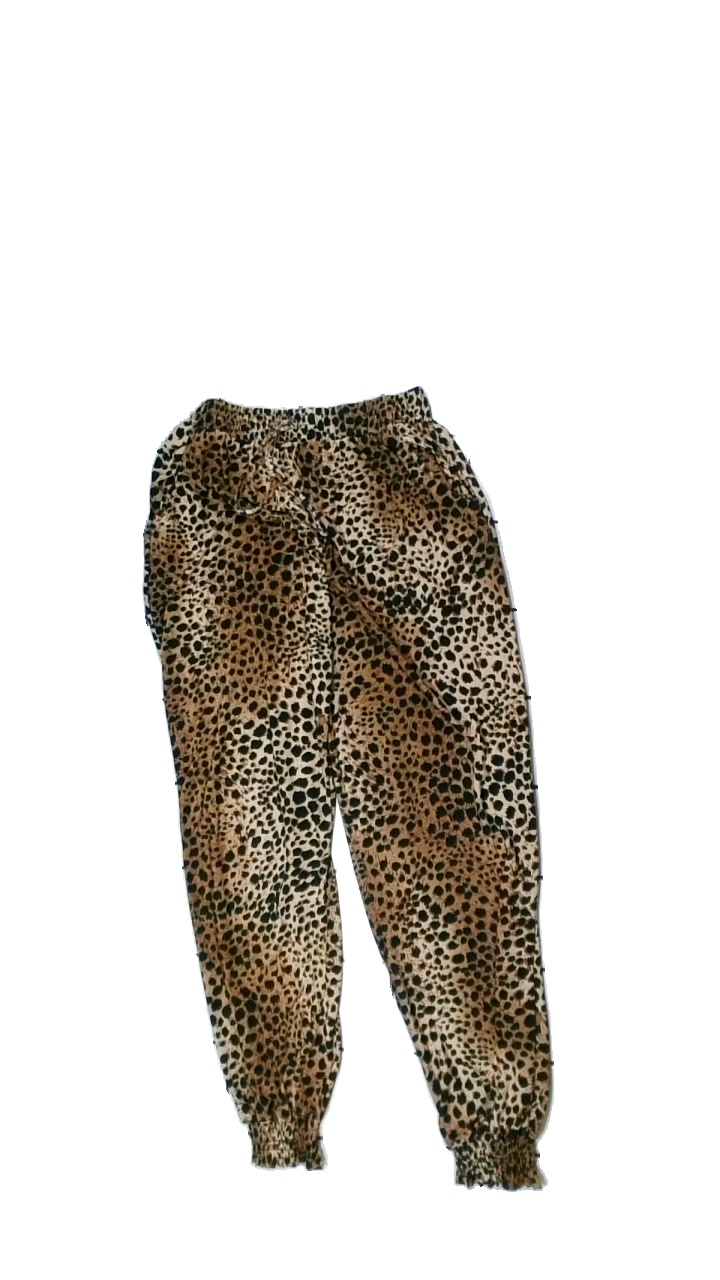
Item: Trousers (Ladies)
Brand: Missing
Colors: Beige, Brown, Black
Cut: Loose
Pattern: Animal print
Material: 100% polyester
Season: All
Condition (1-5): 2
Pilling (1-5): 3
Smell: Minor
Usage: Export
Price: <50